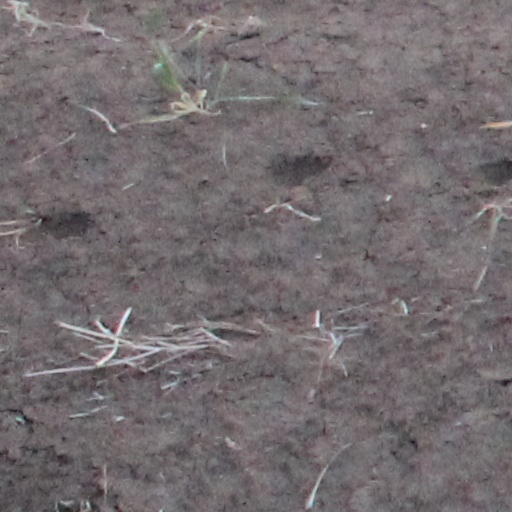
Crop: wheat